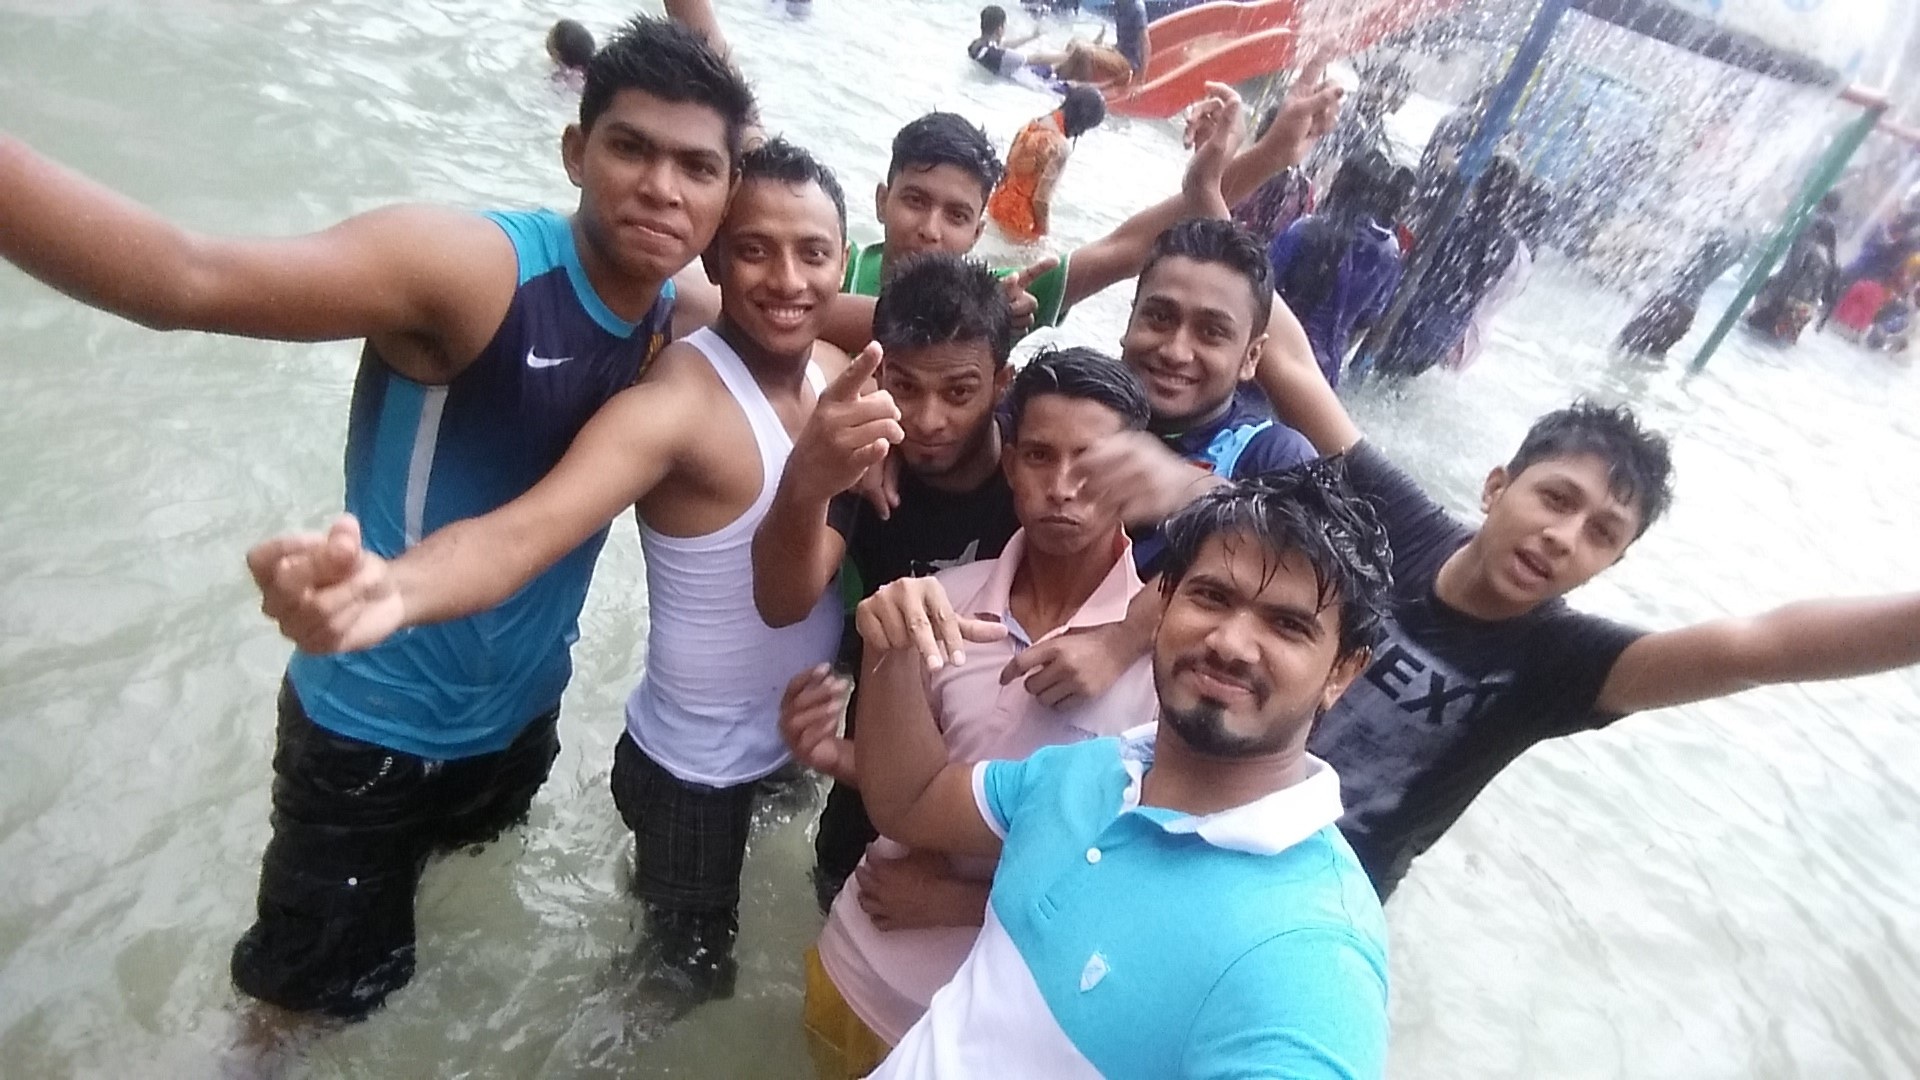
people, youth, water park